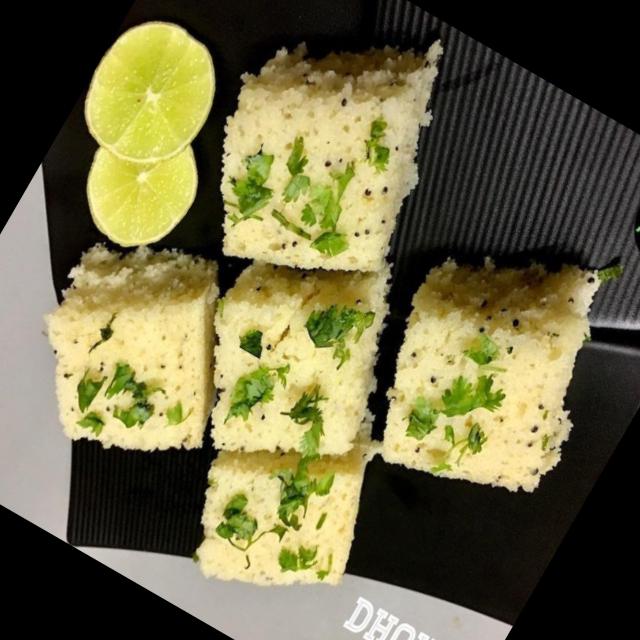
Dish: dhokla